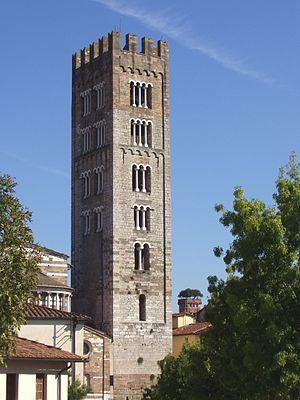
La Basilique San Frediano est une des plus anciennes églises de Lucques, en Toscane, située sur la place homonyme, elle est de style roman.